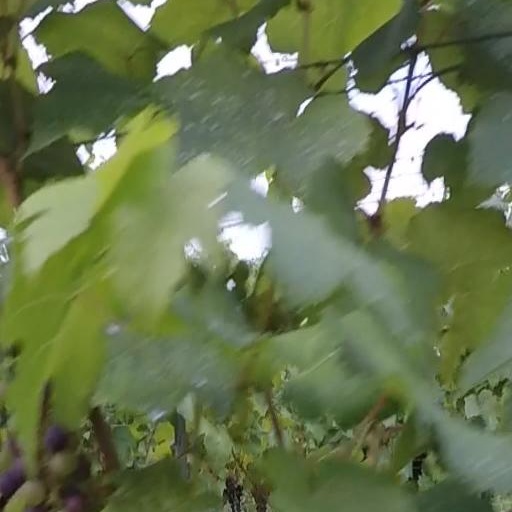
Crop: grape